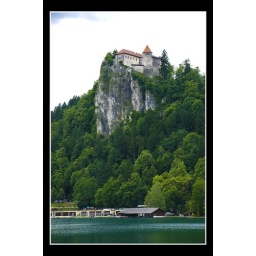
Here is the castle on the top of the mountain in Bled.